Australian rules football during the world wars

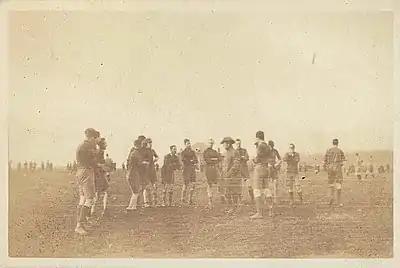
Australian Football on the Western Front World War 1 H85.55/160/88 State Library Victoria

Pick up games of Australian Rules football were popular amongst the Australian soldiers in World War 1. Private Victor Laidlaw describes one such match between his 2nd Field Ambulance and the Light Horse in Cairo in January 1915: